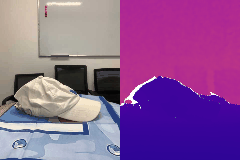
Label: hat